Historical reenactment

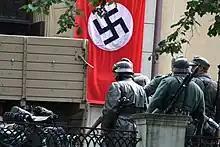
Wehrmacht reenactors near a flag of Nazi Germany during a reenactment of the Warsaw uprising in Mokotów

Combat demonstrations are mock battles put on by reenacting organizations and/or private parties primarily to show the public what combat in the period might have been like. Combat demonstrations are only loosely based on actual battles, if at all, and may simply consist of demonstrations of basic tactics and maneuvering techniques.